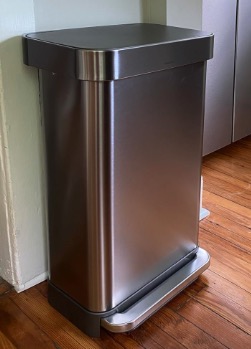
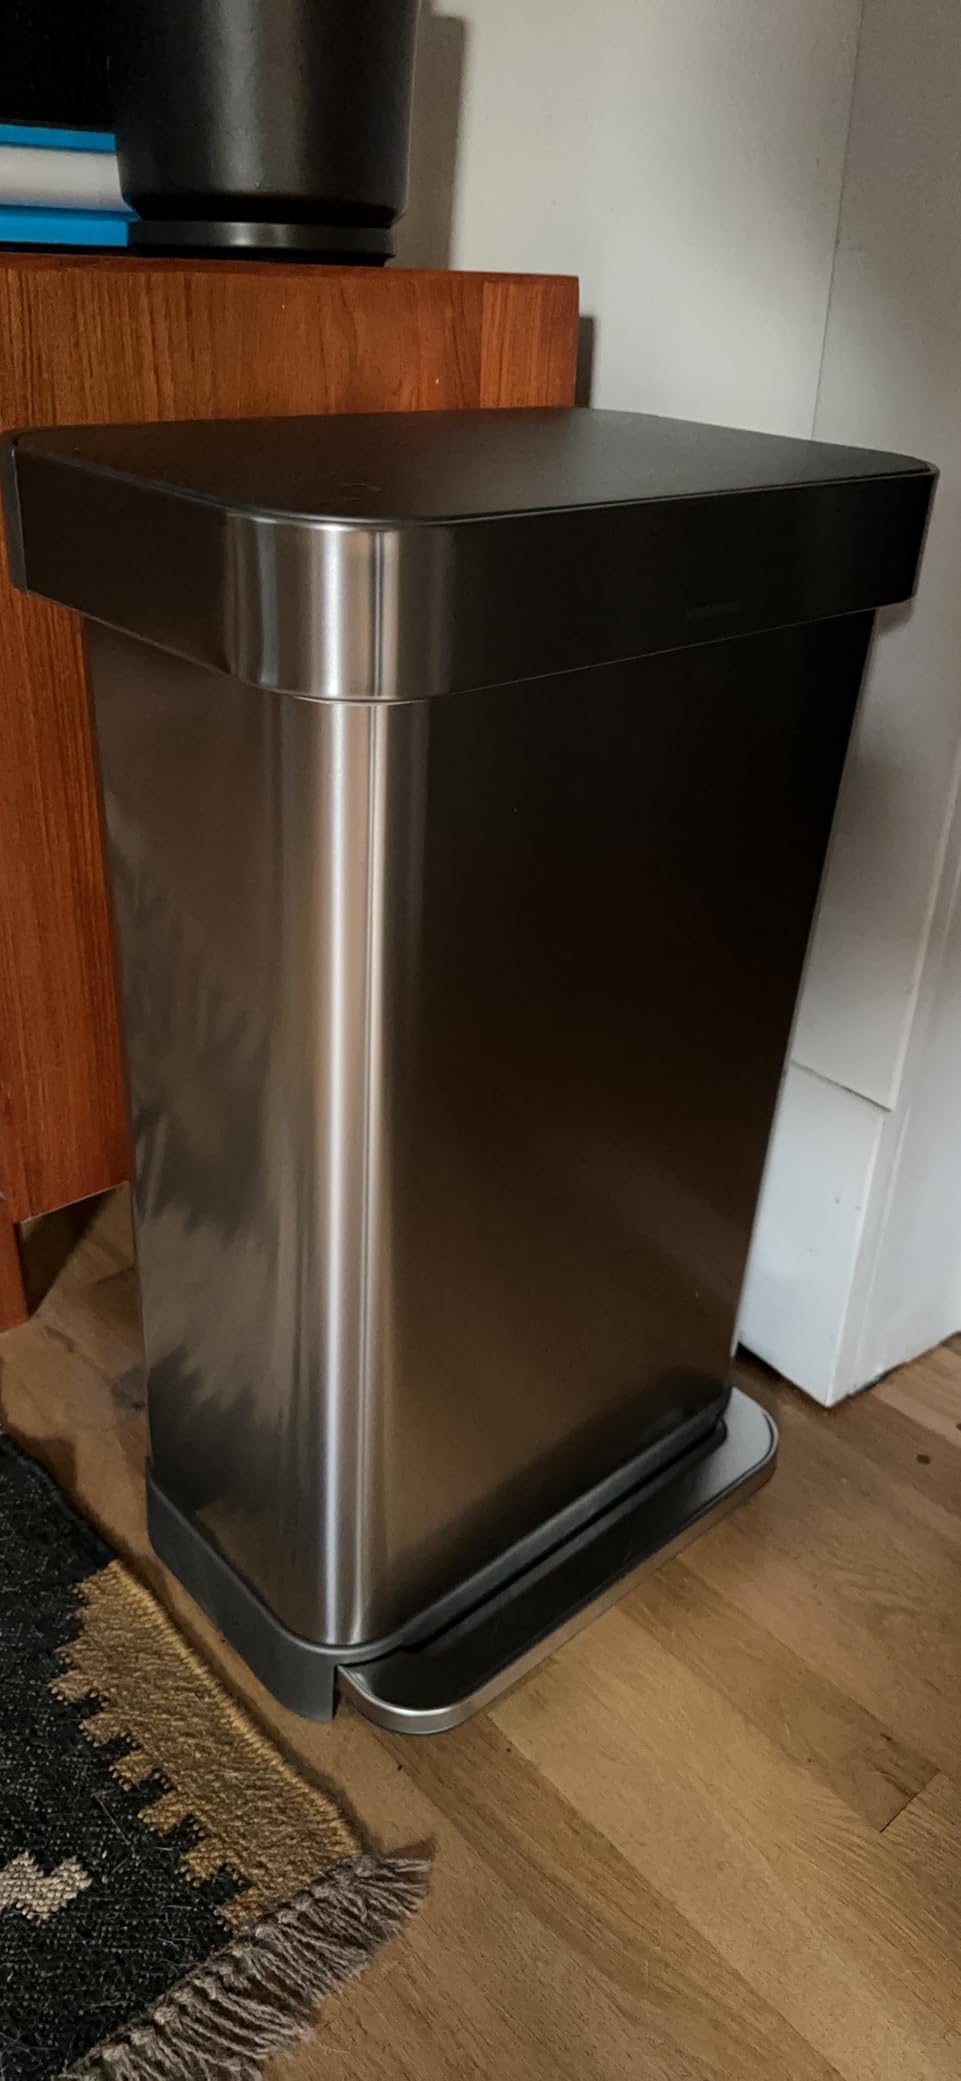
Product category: misc
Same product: yes